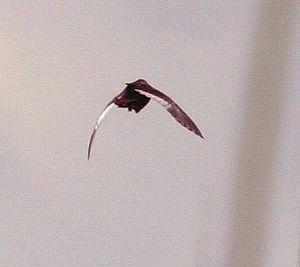
Le Râle à miroir est une espèce d'oiseaux de la famille des Sarothruridae.